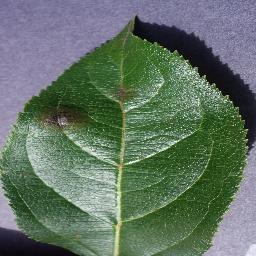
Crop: apple
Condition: scab